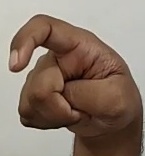
ASL sign: X